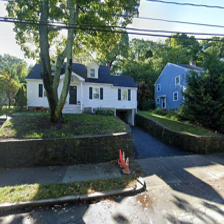
Label: streetView